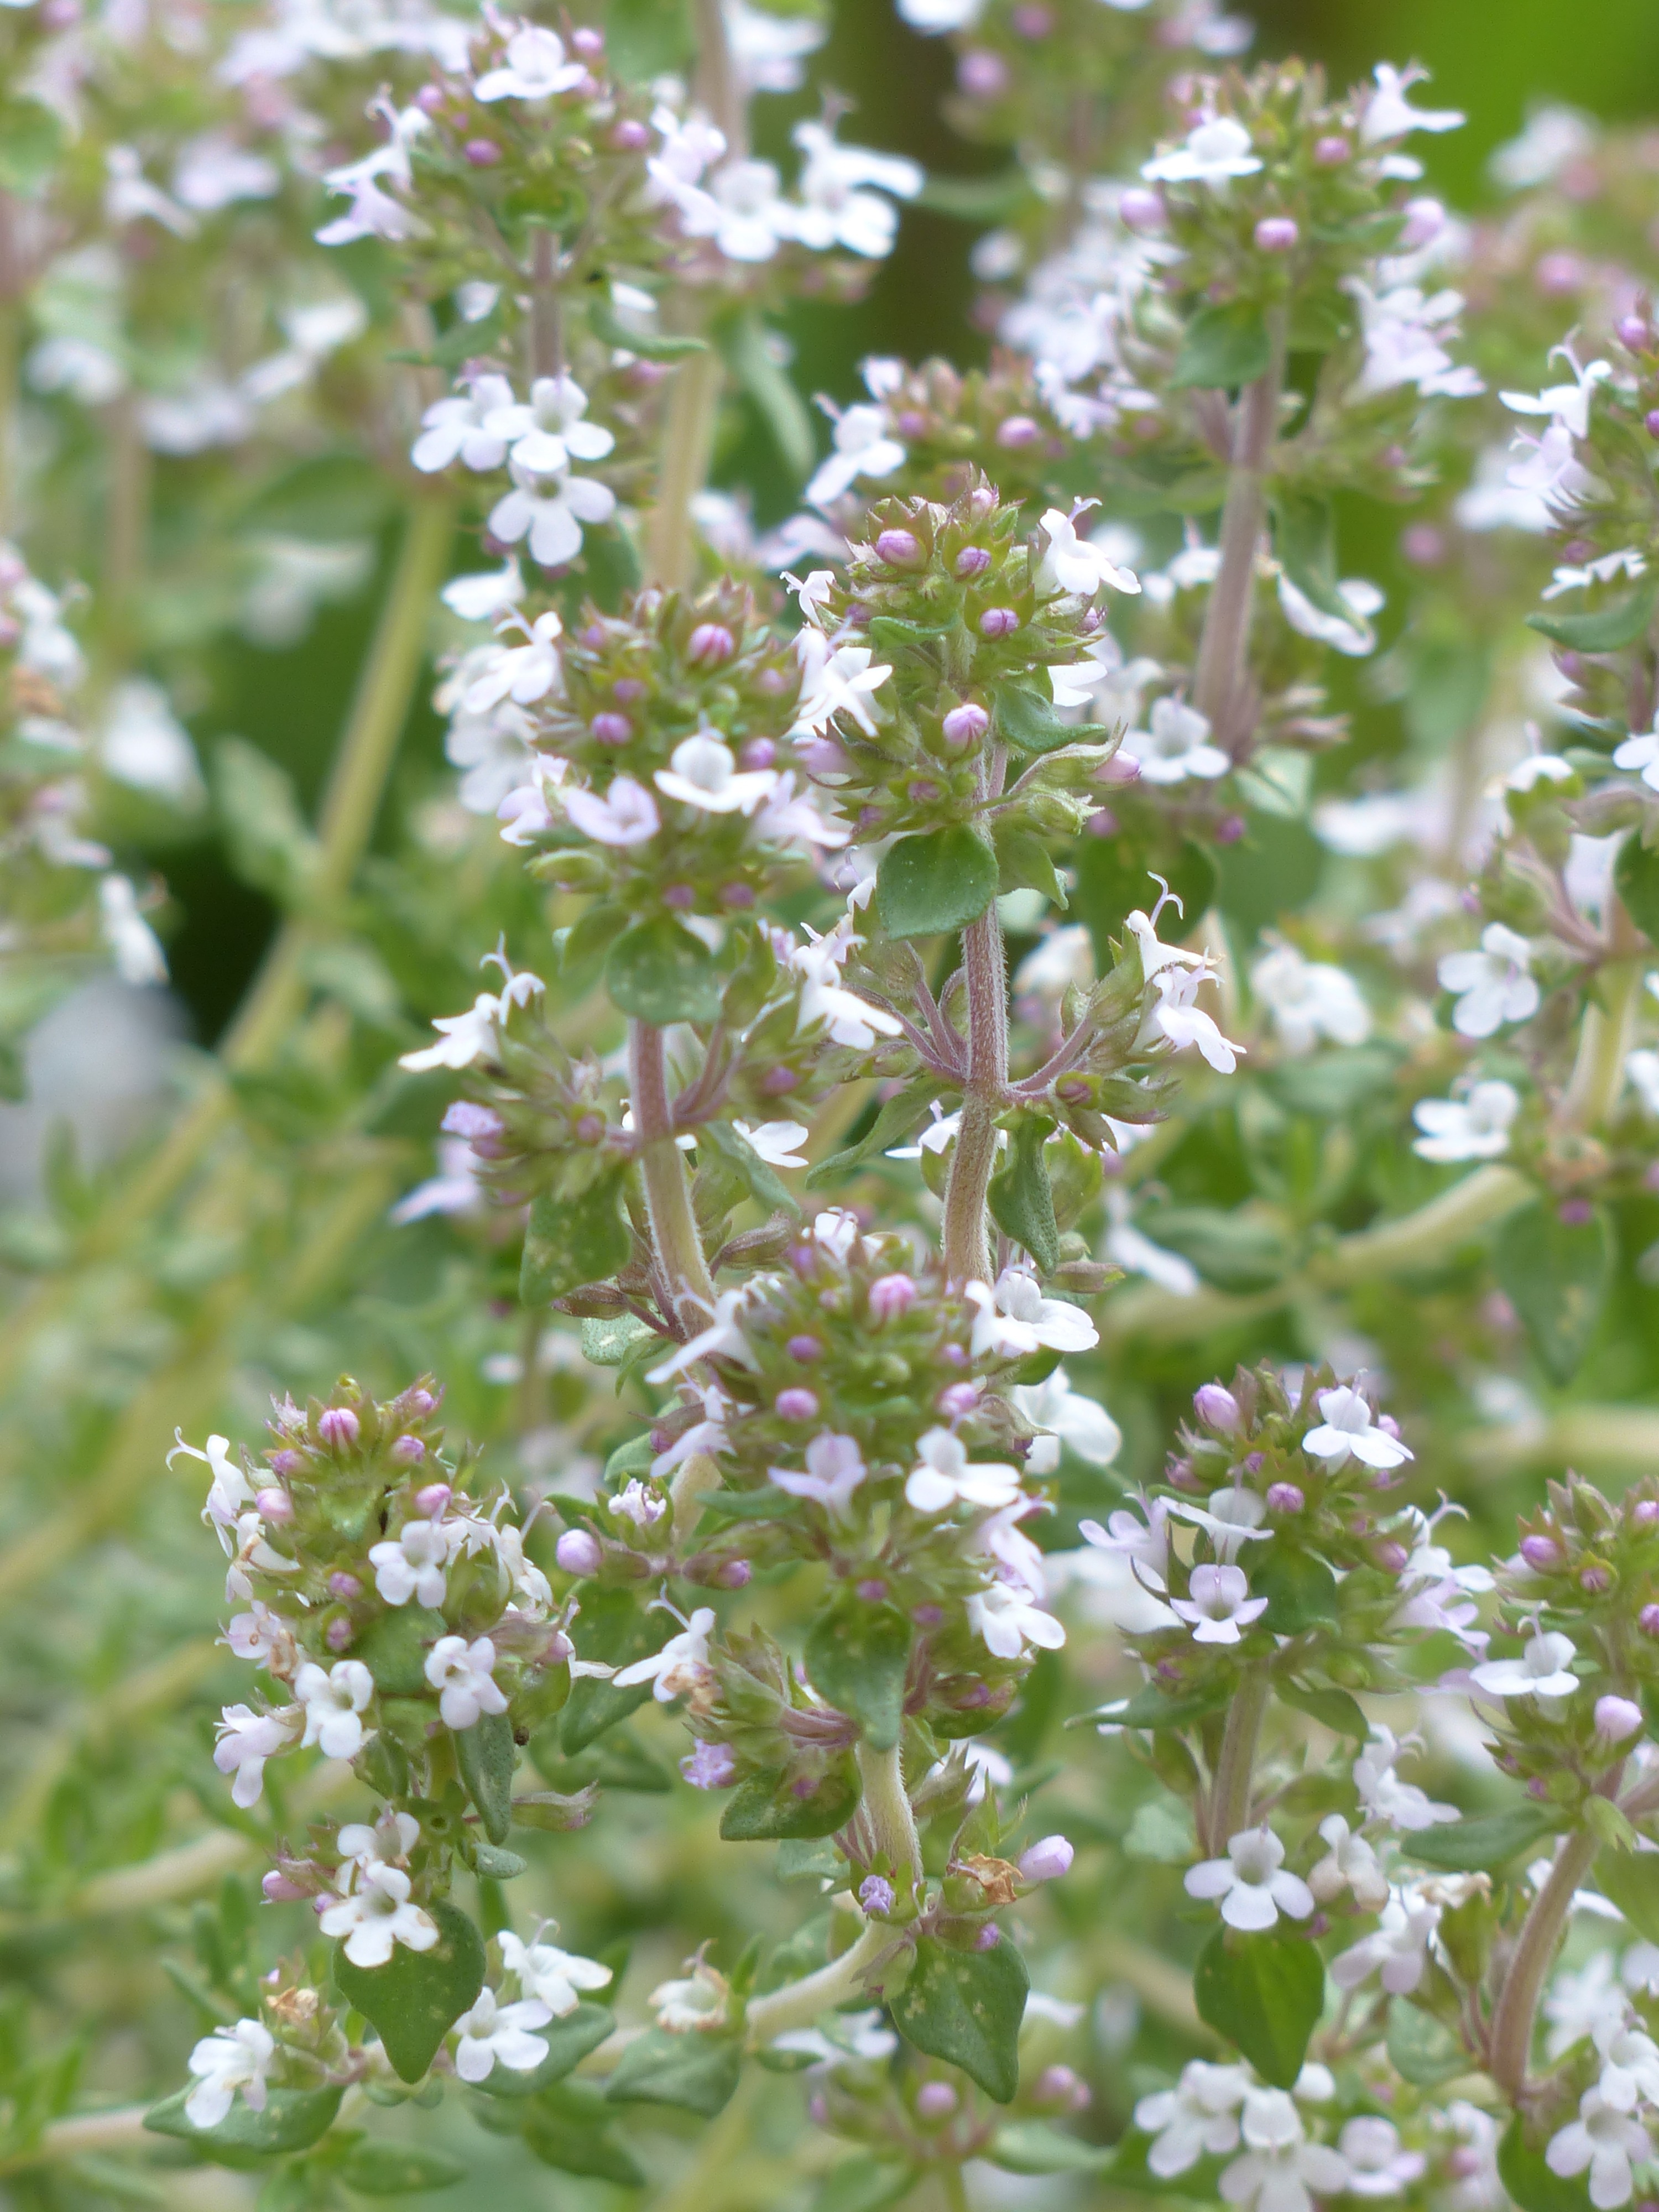
blossom, plant, flower, herb, produce, wildflower, shrub, branches, lilac, meadowsweet, fragrant, thyme, thymus, bees, fragrance, medicinal plant, kitchen herb, flowering plant, lamiaceae, essential oils, semi shrub, thymus vulgaris, garden thyme, land plant, breckland thyme, hyssopus, pennyroyal, honey plant, real thyme, roman thyme, kuttelkraut